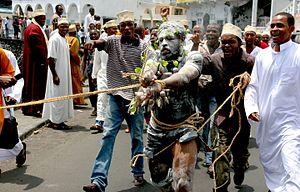
le comédien Soeuf Elbadawi, grimmé, ligoté et traîné,lors d'une performance réalisée avec Mawatwaniya dans les rues de la capitale comorienne le 13 mars 2009 contre l'occupation de l'île comorienne de Mayotte par la France, occupation jugée illégale par la communauté internationale.
Soeuf Elbadawi, né en 1970 à Moroni, est un acteur majeur de la scène artistique comorienne. Ancien journaliste passé au théâtre, il dirige, aujourd’hui, la compagnie de théâtre O Mcezo* Cie et le groupe de musique comorienne Mwezi WaQ., après avoir œuvré, plusieurs années, au sein de Radio France internationale à Paris.